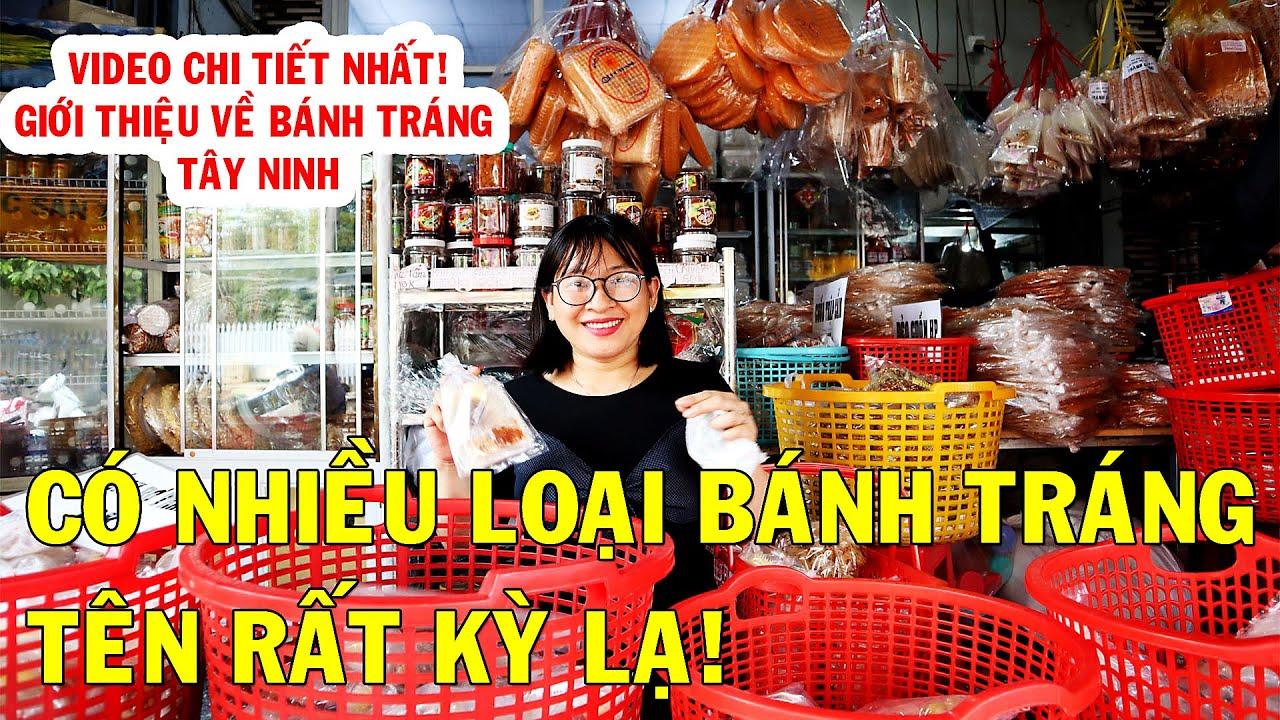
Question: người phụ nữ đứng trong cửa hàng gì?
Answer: người phụ nữ đứng trong cửa hàng bán bánh tráng